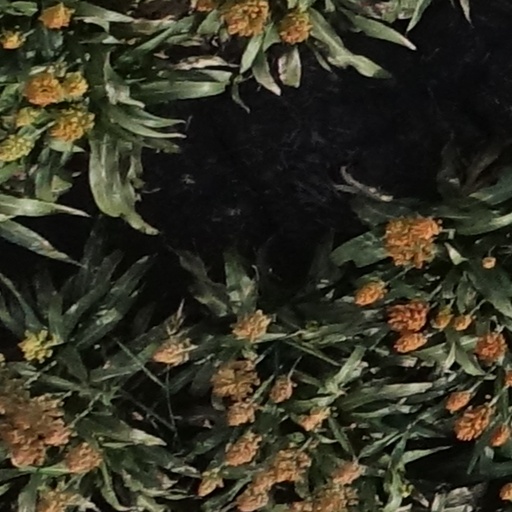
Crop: sorghum